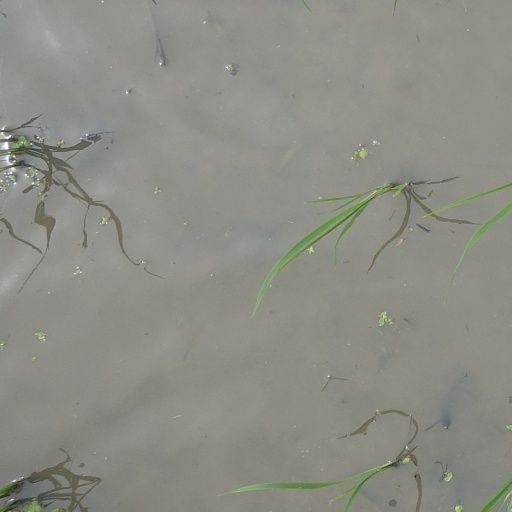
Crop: rice